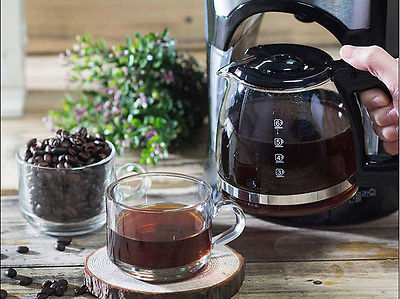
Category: coffee maker